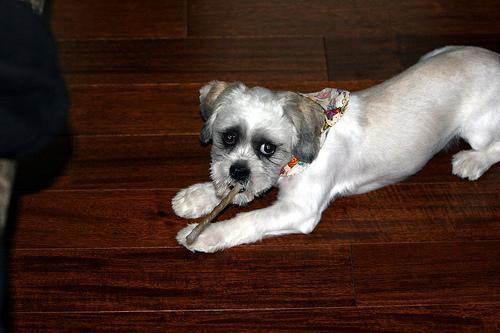
Shih-Tzu